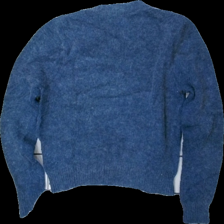
View: back
Type: Sweater
Category: Ladies
Brand: Bikbok
Colors: Blue
Material: 100% nylone
Cut: Regular
Size: S
Season: All
Damage location: top right
Price range: <50
Recommended usage: Export
Description: blå stickad tröja, mycket hårig